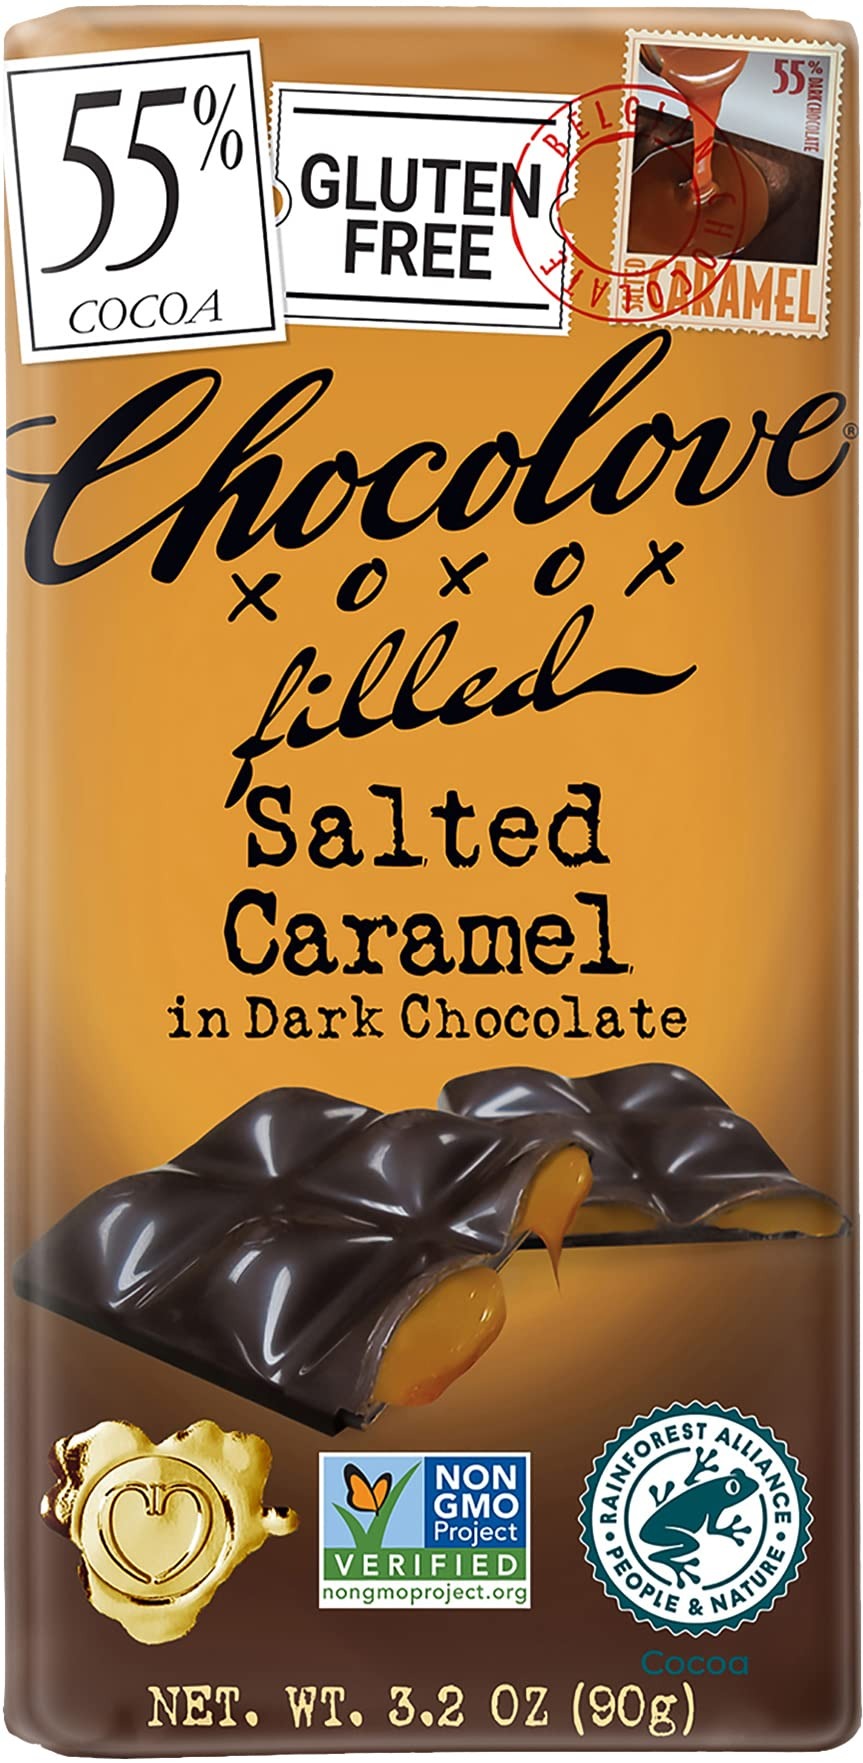
Item Name: Chocolove Salted Caramel in Dark Chocolate 3.2oz
Bullet Point 1: Grocery
Bullet Point 2: Choc Bar Dk
Bullet Point 3: Chocolove
Value: 3.2
Unit: Ounce

Price: 3.69